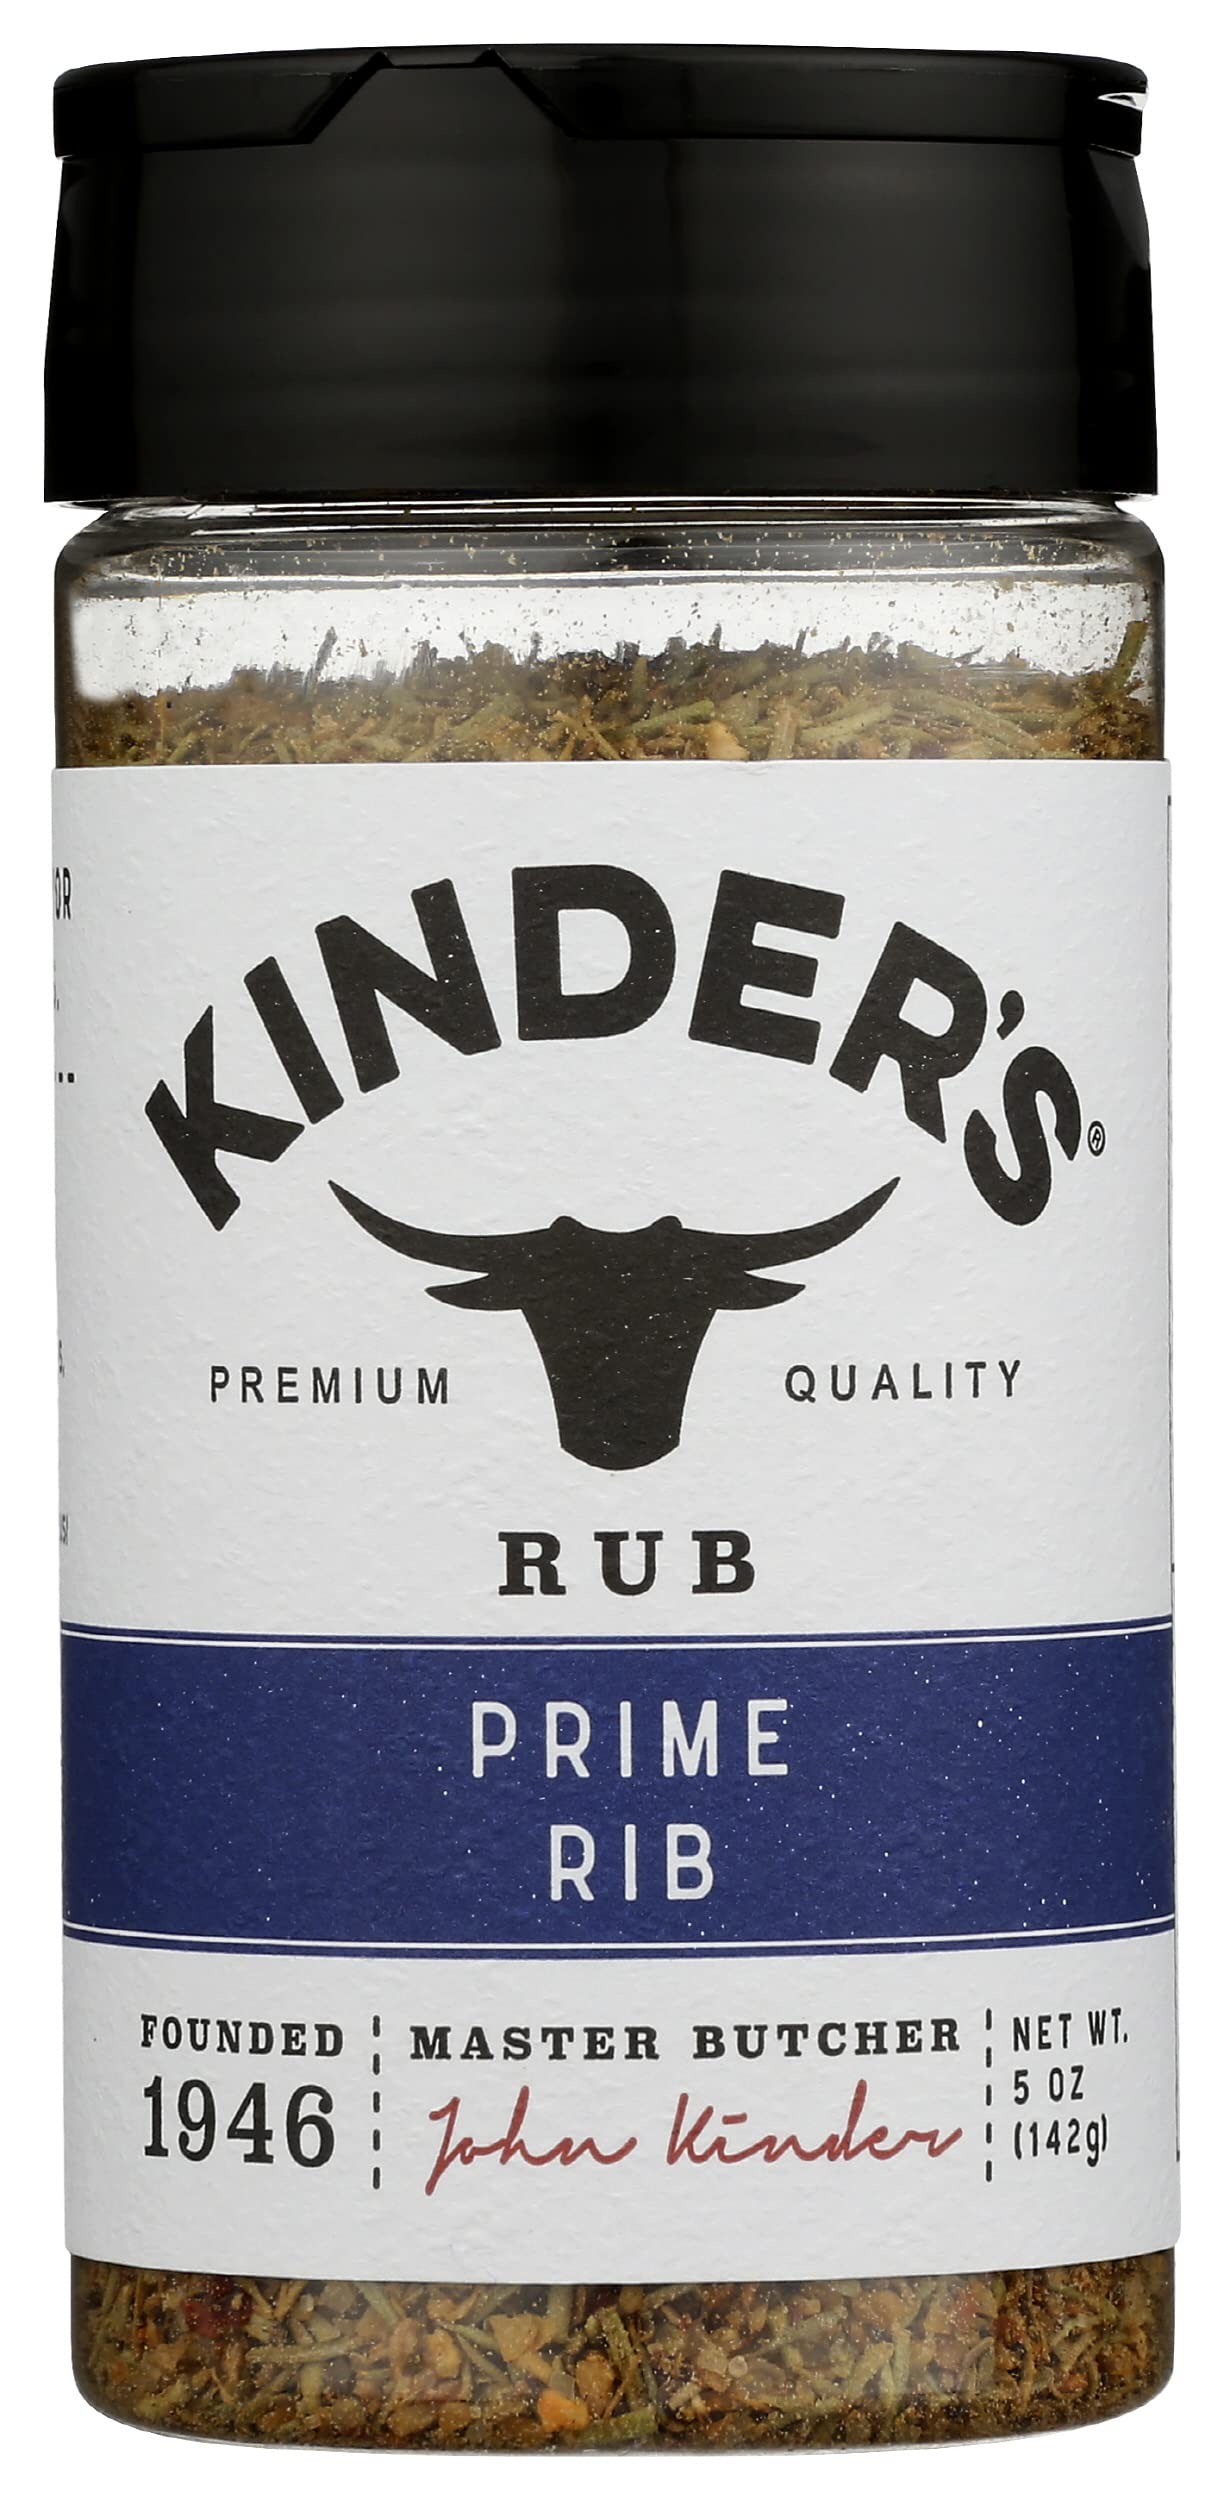
Item Name: Kinder's Prime Rib Rub, No Bleached Or Bromated Flour, 5 Ounces (Pack Of 6)
Bullet Point: Kinder's Prime Rib Rub, No Bleached Or Bromated Flour, 5 Ounces (Pack Of 6)
Value: 30.0
Unit: Fl Oz

Price: 23.55